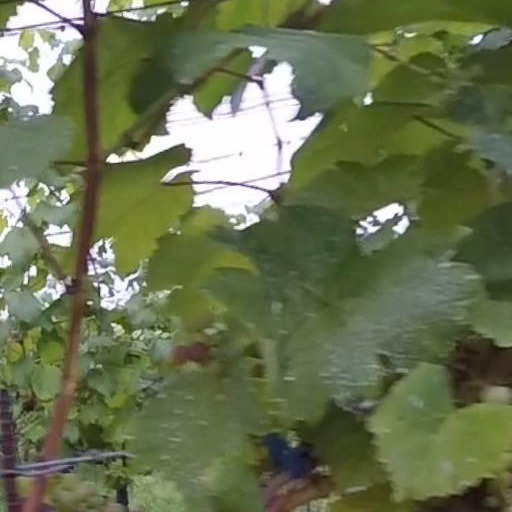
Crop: grape